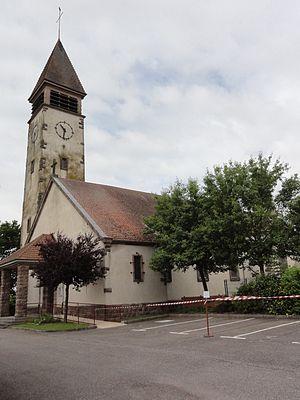
Emberménil (M-et-M) église (partiellement nettoyée)
Emberménil est une commune française située dans le département de Meurthe-et-Moselle en région Grand Est.